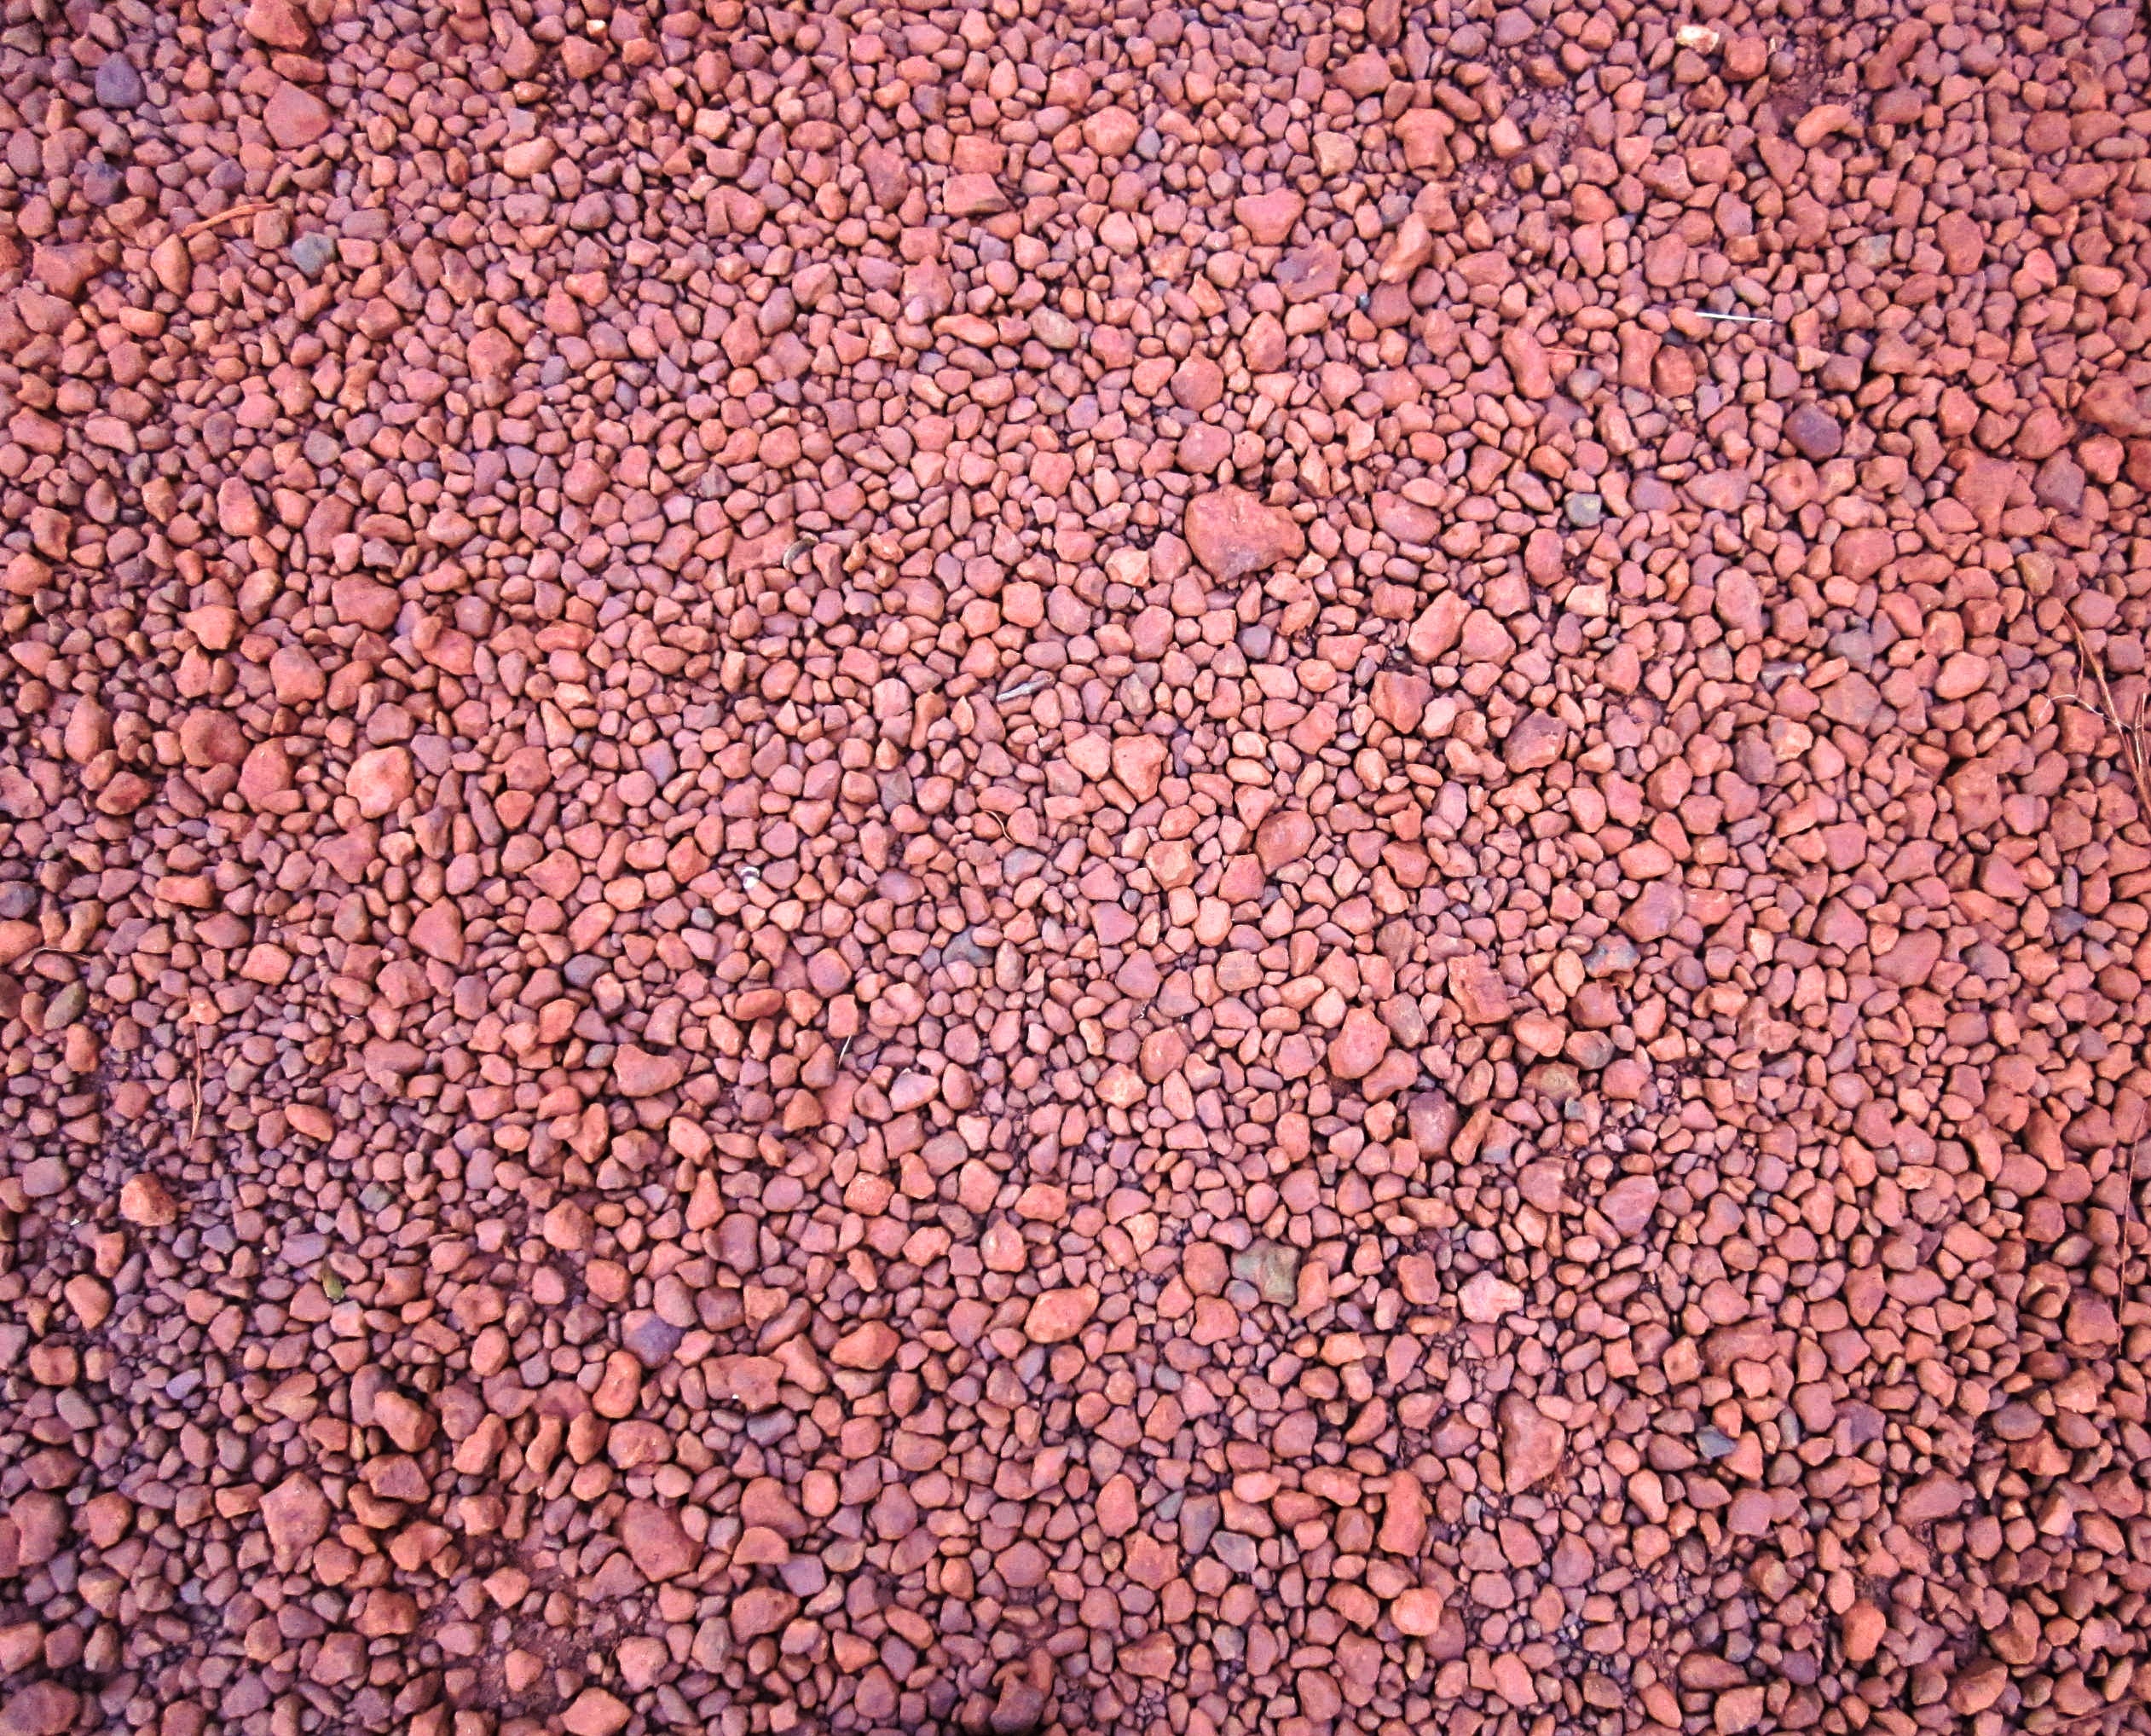
food, red, produce, crop, soil, agriculture, stones, gravel, cambodia, flooring, grass family